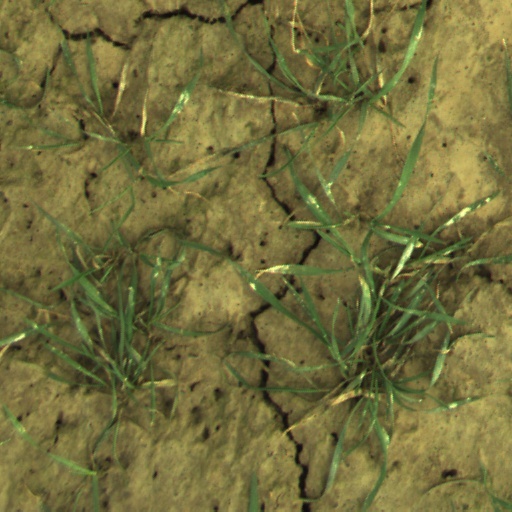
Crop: wheat